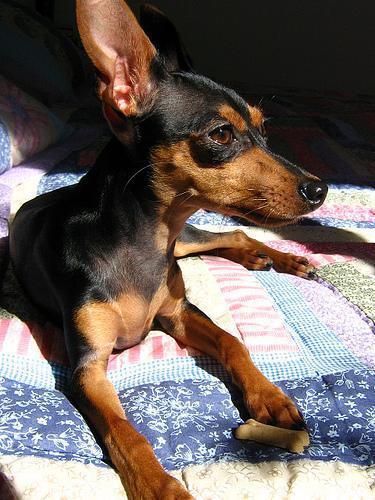
miniature_pinscher